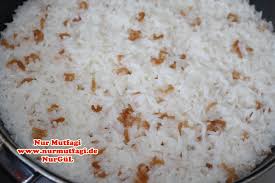
Yemek: pirinc_pilavi